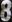
Number: 8